Han Po

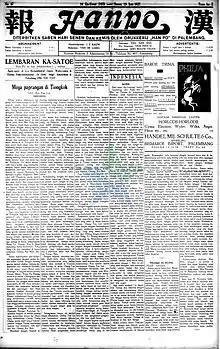
Front page of "Han Po", 13 June 1927

Han Po was a twice-weekly Chinese Indonesian newspaper based in Palembang which was published between 1926 and 1934. The newspaper began publication on 8 November 1926 after initially publishing several sample editions. It was a primarily commercial newspaper and focused on commercial news, charging "f" 4 per three months for subscribers within the Indies. It published on Mondays and Thursdays.